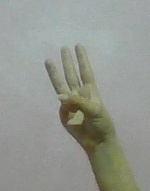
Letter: thaa